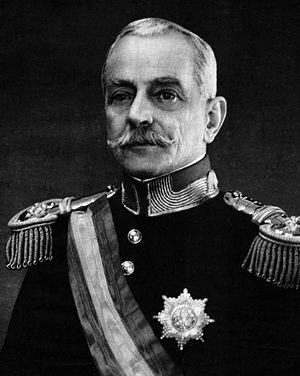
La révolte de février 1927 est une rébellion militaire qui se déroula entre le 3 et le 9 février 1927 au Portugal. Elle éclata à Porto où se trouvait le poste de commandement des insurgés. Le général Adalberto Gastão de Sousa Dias en fut le principal meneur. Elle se solda par l'exil pour les uns, l'emprisonnement pour les autres, sans compter les nombreuses victimes: 80 morts et 360 blessés à Porto, plus de 70 morts et 400 blessés à Lisbonne. Ce fut la première réelle tentative de renverser la dictature militaire instauré par le coup d'état du 28 mai 1926. Les mouvements insurrectionnels nés en réaction à cette dictature, furent désignés sous le terme de "Reviralhismo". L'échec de cette révolte, l'exil et l'arrestation de ses organisateurs eurent pour conséquence de désorganiser et d'affaiblir l'opposition à ce régime pendant de nombreuses années. Elle donna néanmoins naissance à la Ligue de Défense de la République, plus connue sous le nom de Ligue de Paris.
La liste des présidents de la République portugaise répertorie les vingt individus ayant exercé les fonctions de chef de l'État portugais depuis l'installation du régime républicain en 1910 à nos jours. Cette liste inclut non seulement les personnes ayant servi comme président de la République portugaise mais également ceux ayant de facto assumé les fonctions de chef de l'État depuis la proclamation de la République portugaise en 1910. C'est par exemple le cas de Teófilo Braga, nommé président du gouvernement provisoire à la suite du coup d'État républicain. De même, Sidónio Pais, Mendes Cabeçadas et Gomes da Costa, ainsi que João do Canto e Castro et Óscar Carmona dans les premiers mois de leur mandat, n'ont pas été officiellement investi comme président de la République et ont le plus souvent rempli les fonctions de « président du Ministère » — l'équivalent du Premier ministre actuel — tout en exerçant la direction effective de l'État.
Cette page recense les chefs du gouvernement portugais depuis 1834. Le titre du chef du gouvernement a évolué ainsi :